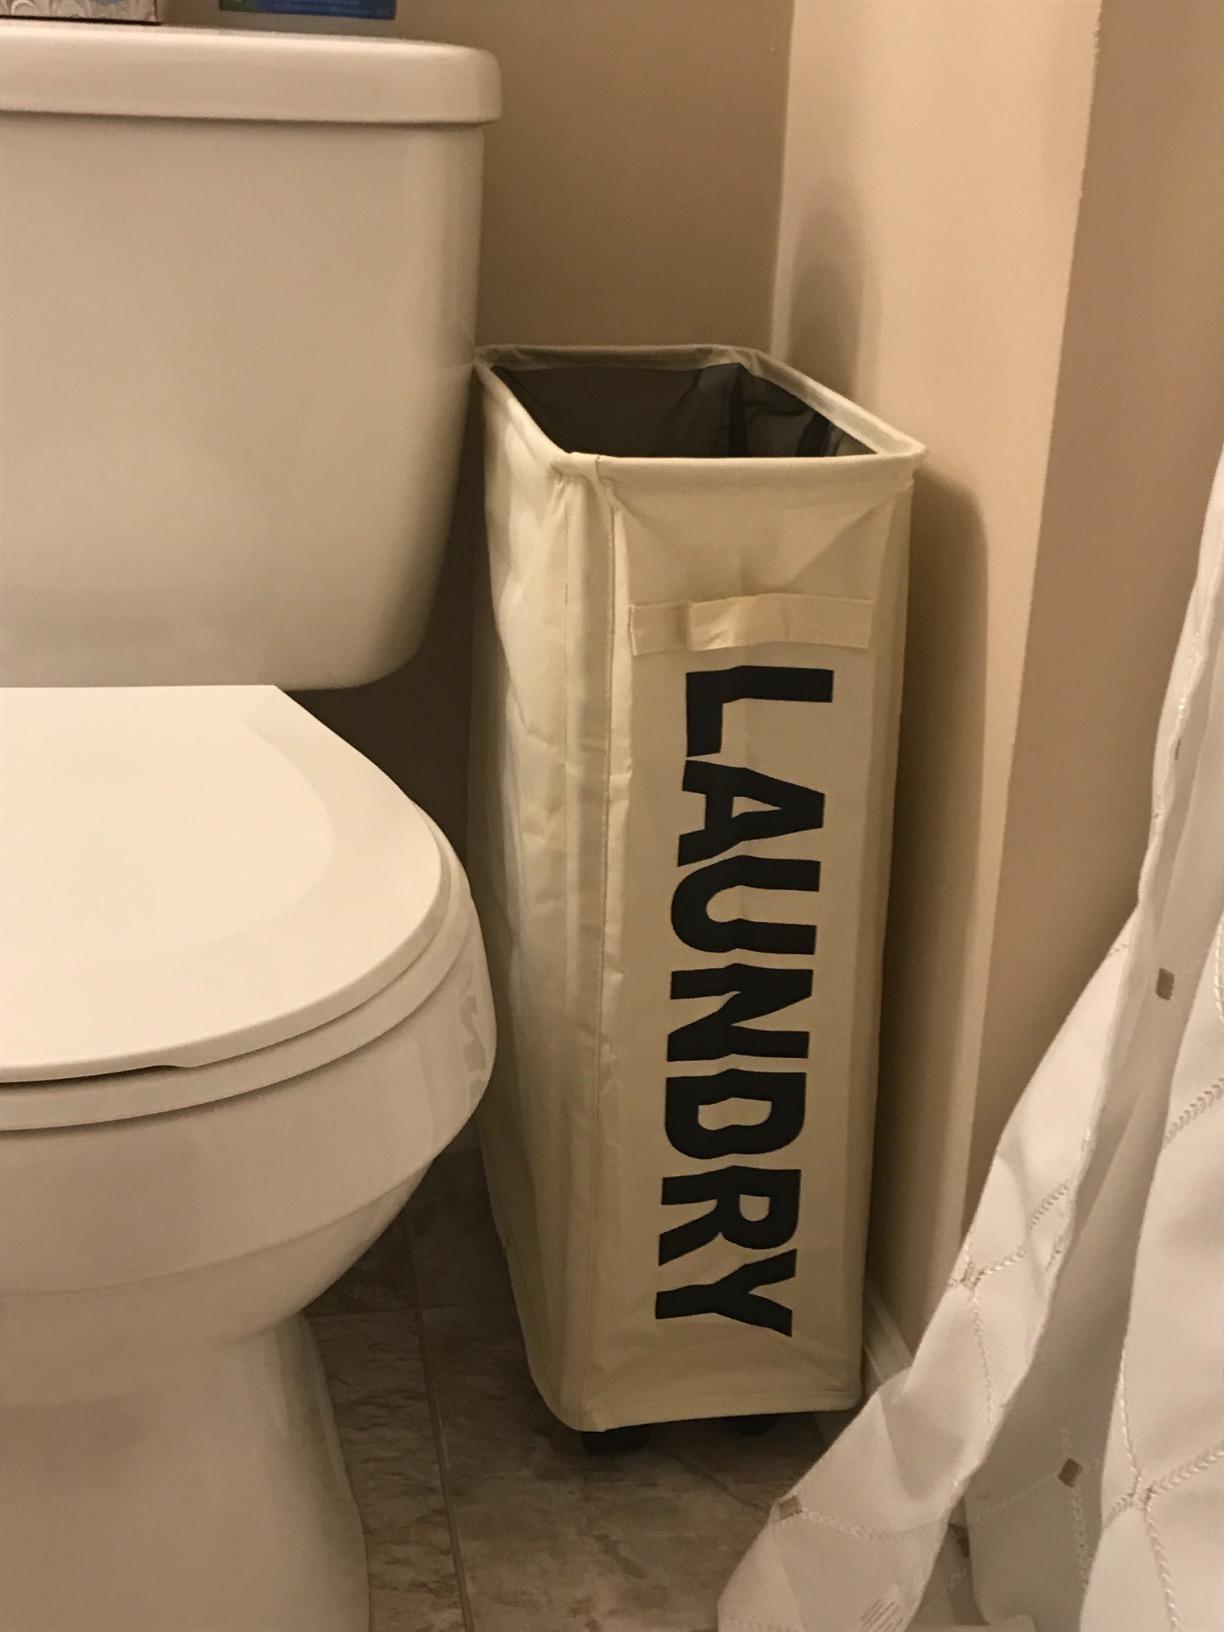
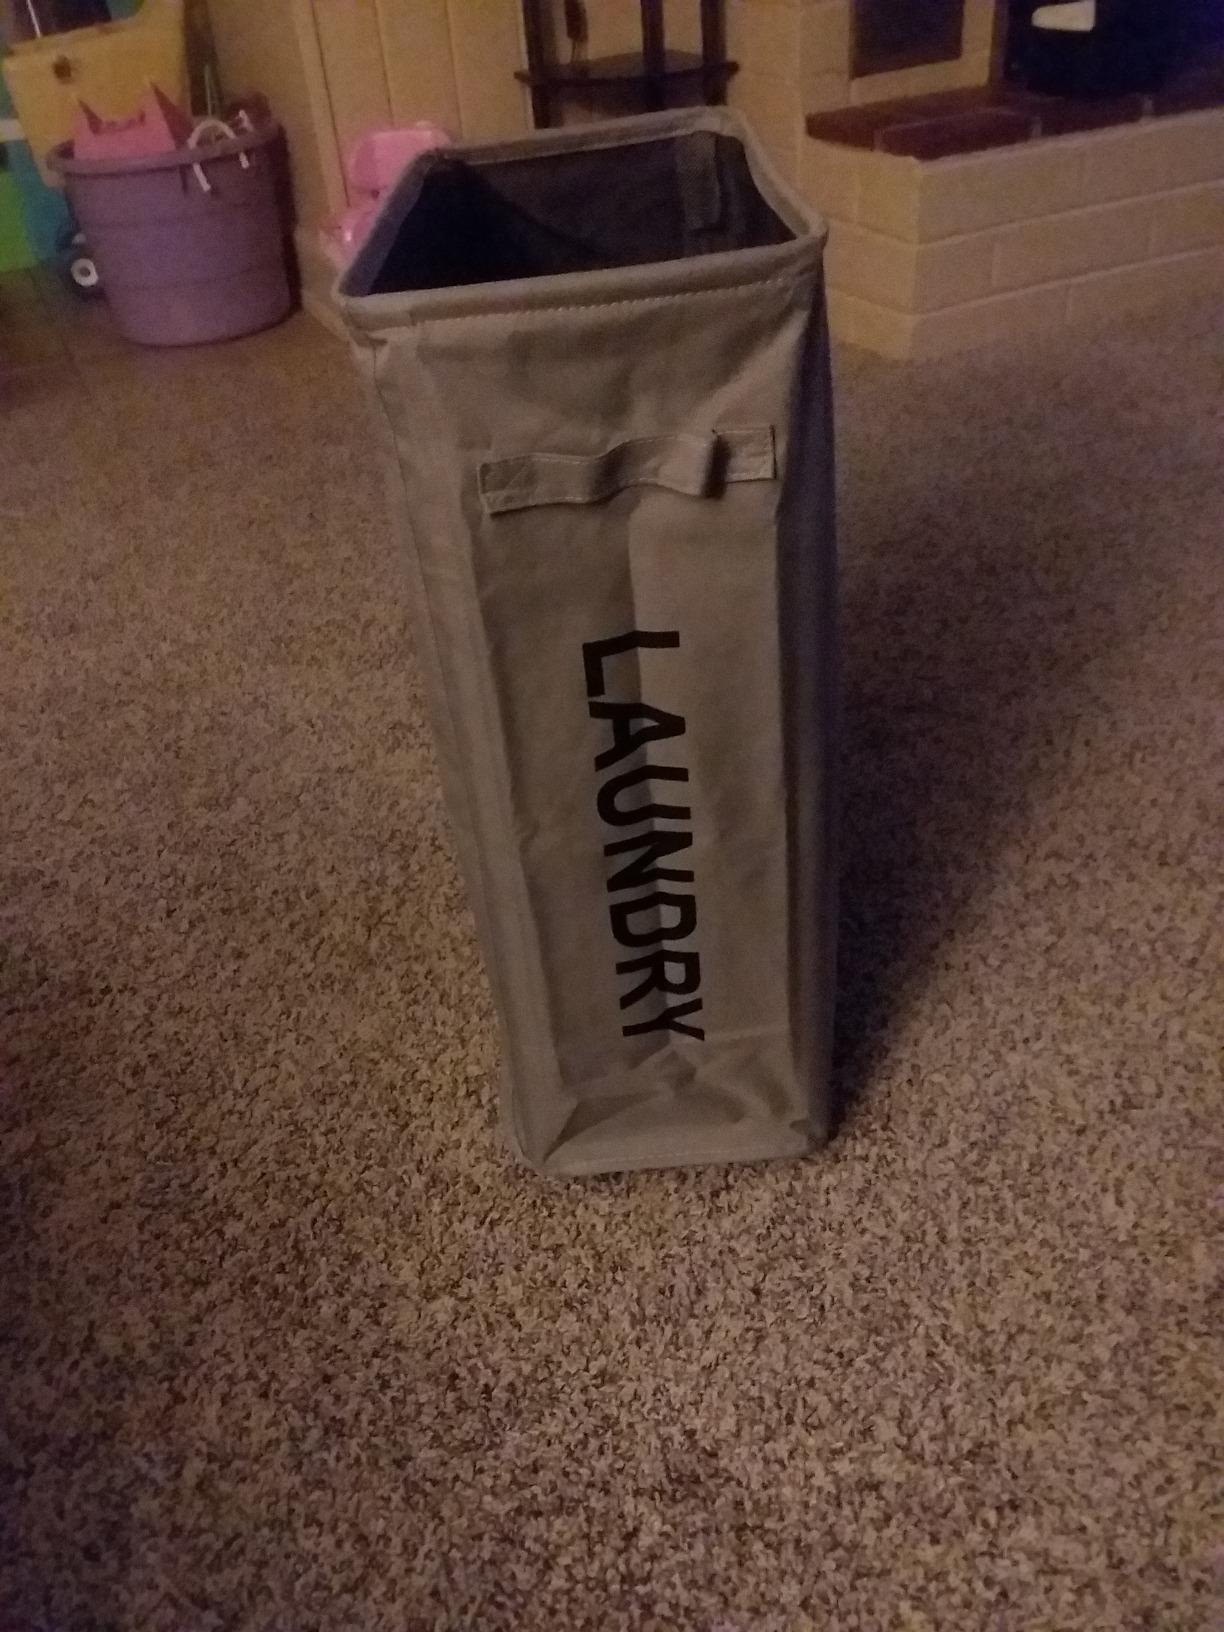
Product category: items_hamper
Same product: no